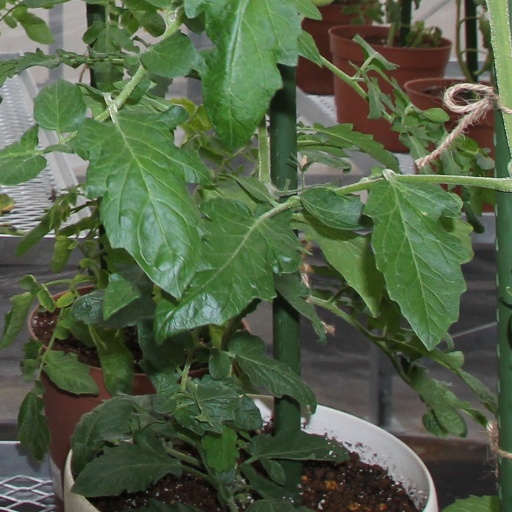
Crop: tomato